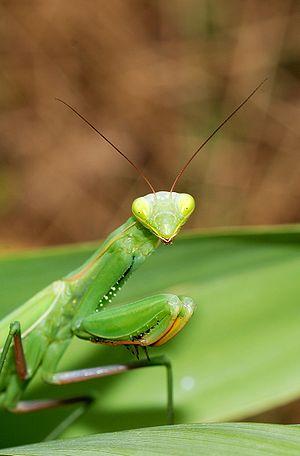
Une Mante religieuse (Mantis religiosa). Lisbonne, Portugal.